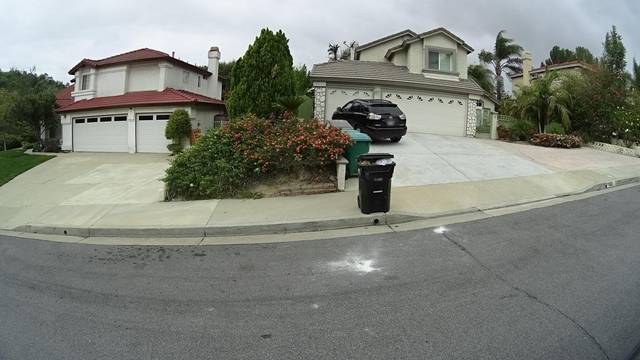
Region: Mexico
Coordinates: 34.015, -117.804